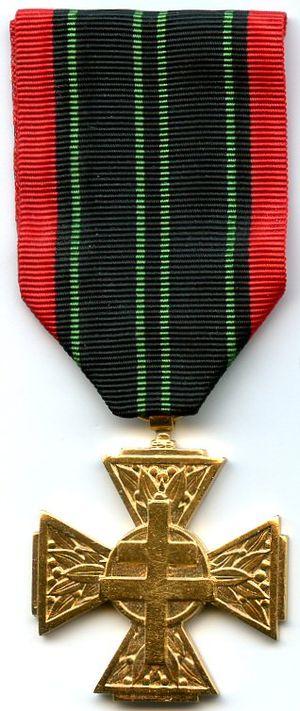
Croix du combattant de la résistance (FRANCE) Avers
Cet article présente les décorations militaires françaises.
Les ordres, décorations et médailles de la France comprennent un système par lequel les citoyens, civils et militaires français sont récompensés pour leur courage, leur réussite ou pour services rendus. Il comprend les ordres honorifiques, les décorations, à titre civil ou militaire et les médailles.